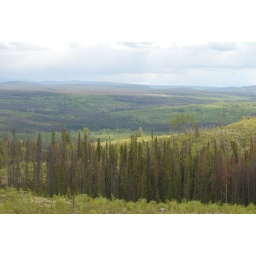
1. Everywhere you look in Nazko area, you can see red and grey - the signs of the pine beetle.